Wulatelong

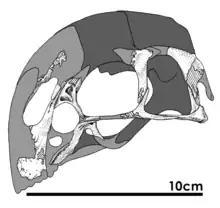
Restored skull

"Wulatelong" shared their habitat in the Bayan Mandahu with a number of other dinosaurian fauna. These included the ceratopsians "Protoceratops" and "Magnirostris", the ankylosaurian "Pinacosaurus", and a number of other theropods: the dromaeosaurids "Velociraptor", ‘’Papiliovenator’’ and "Linheraptor", the oviraptorosaurian "Machairasaurus", the alvarezsauroid "Linhenykus", and the troodontid "Linhevenator". The authors of the paper describing "Wulatelong" concluded that the Bayan Mandahu fauna "differs fundamentally in composition from the classical Djadokhta fauna, perhaps because of a difference in age" or due to environmental factors.